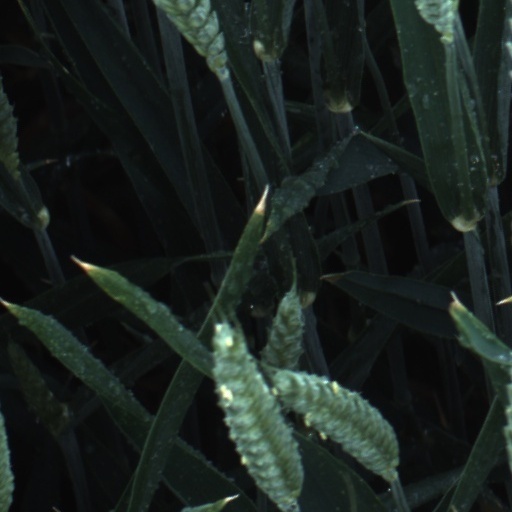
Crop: wheat